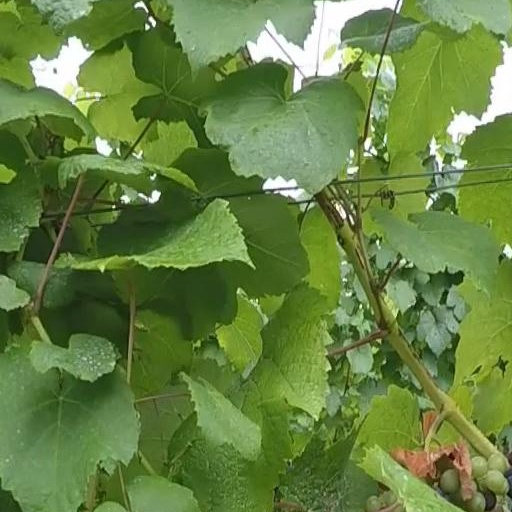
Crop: grape